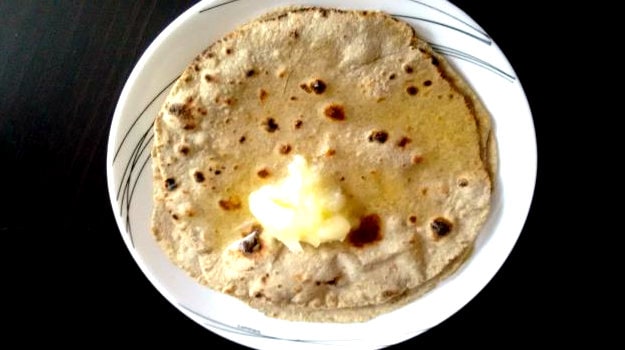
Dish: chapati